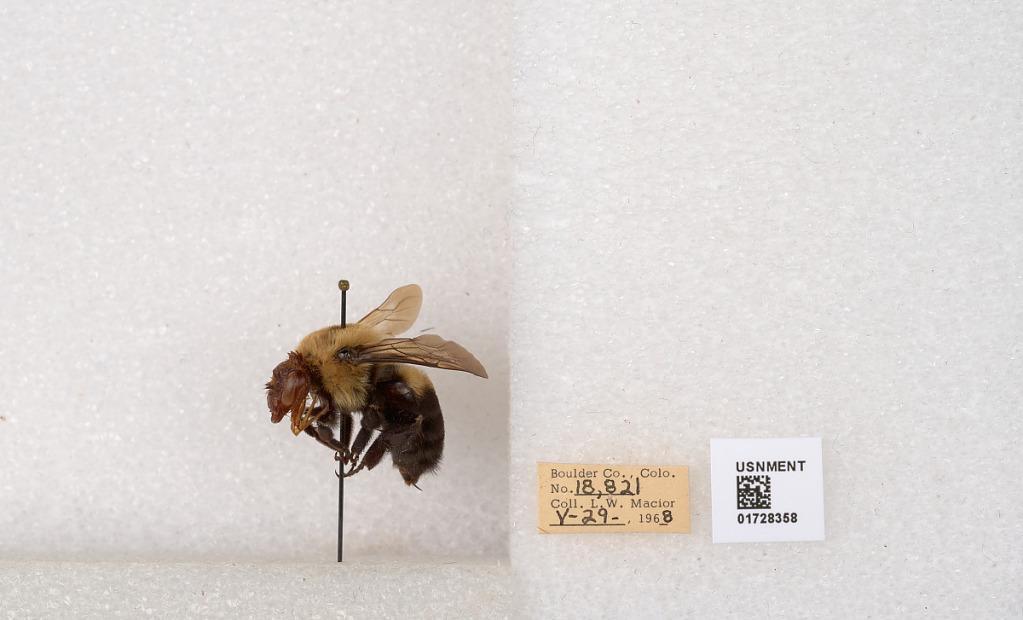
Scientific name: Bombus (Separatobombus) griseocollis (De Geer)
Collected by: L. Macior
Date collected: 1968-5-28
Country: United States
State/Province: Colorado
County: Boulder
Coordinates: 40.0925, -105.358